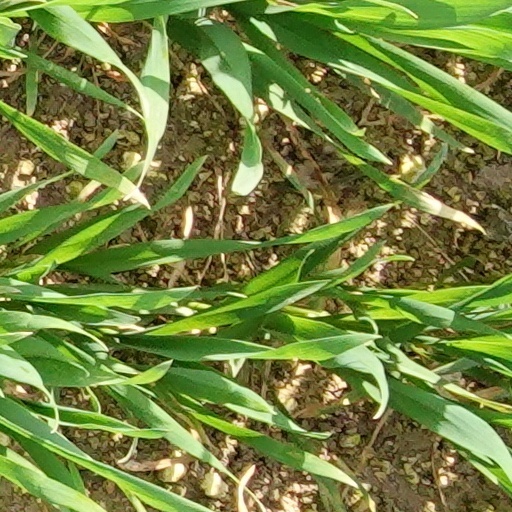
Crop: wheat